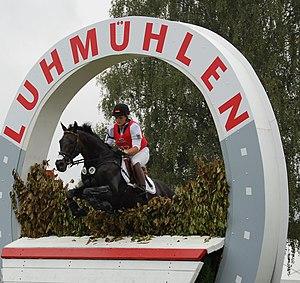
Le Selle argentin est un stud-book de chevaux de sport, géré en Argentine. Très semblables aux autres warmbloods, les Selle argentins sont essentiellement diffusés en Amérique du Sud.
Les championnats d'Europe de concours complet d'équitation ont lieu tous les 2 ans, en alternance avec les Jeux olympiques et les Jeux équestres mondiaux.